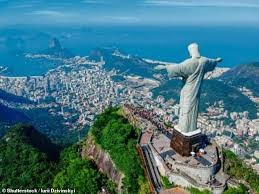
Landmark: Christ the Reedemer